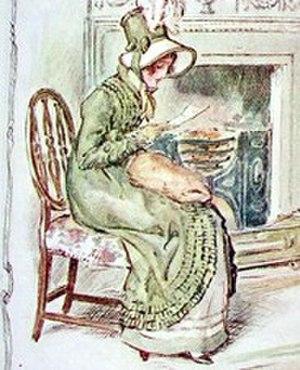
Persuasion, ch 21: recadrage de l'illustration montrant Anne lisant une ancienne lettre de Mr Elliot.
Anne Elliot est un personnage de fiction créé par la femme de lettres britannique Jane Austen. Elle est à la fois le personnage central et la narratrice secondaire du roman Persuasion, publié en 1818, après la mort de l'auteur.